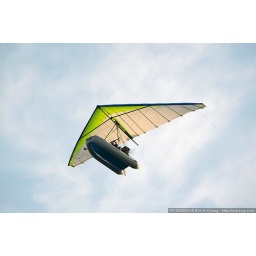
Jimmy, up for a test flight in the flying boat